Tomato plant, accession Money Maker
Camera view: tilt-top (135 deg); turntable rotation: 0 degrees
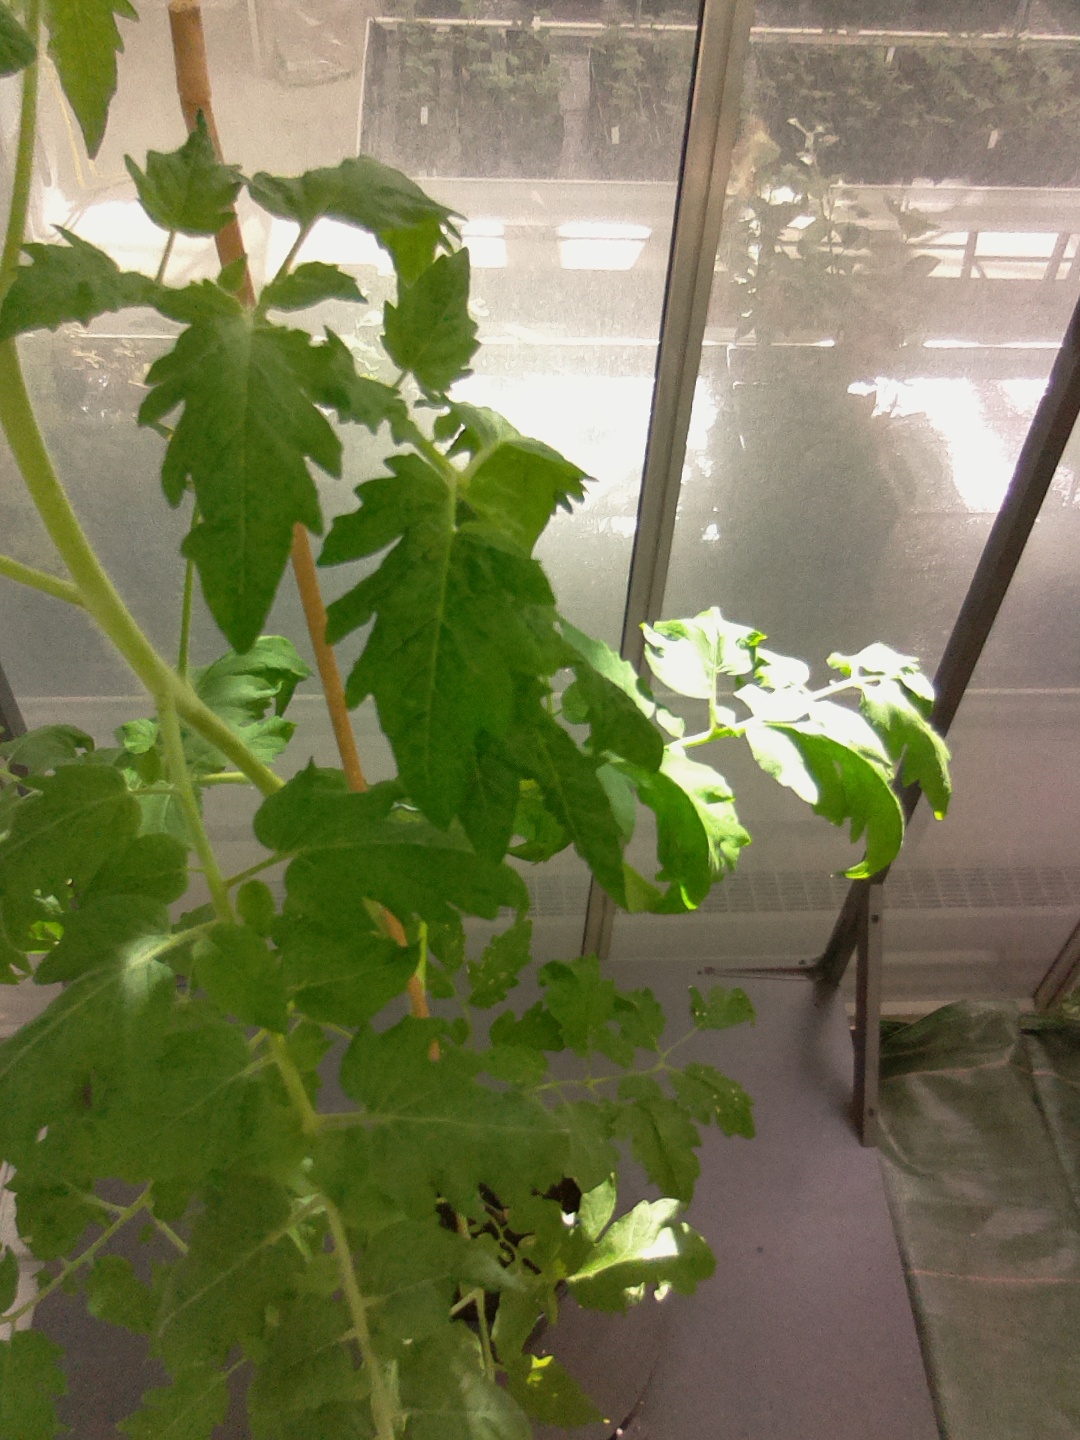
BBCH growth stage 61: 10%-20% of flowers open